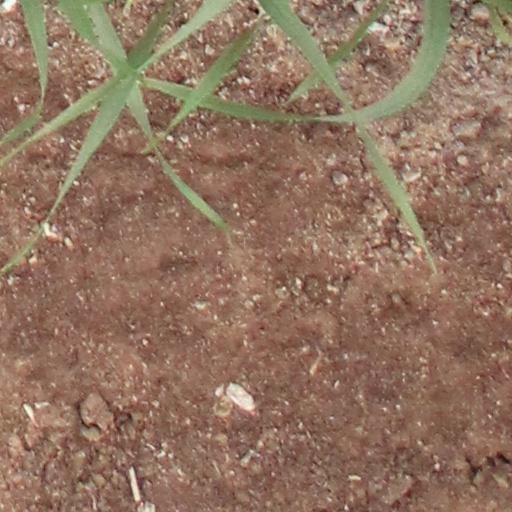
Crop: wheat